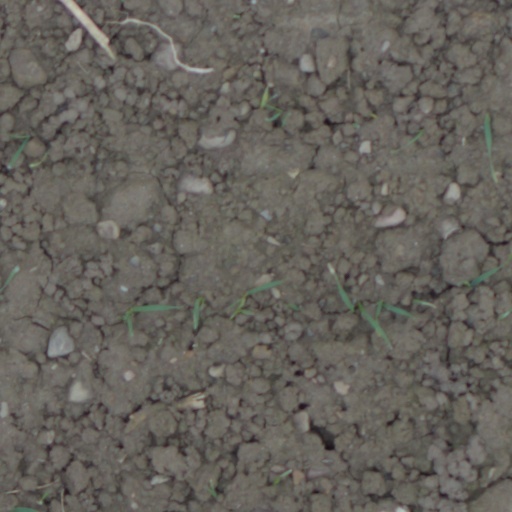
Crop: wheat